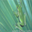
Label: frog